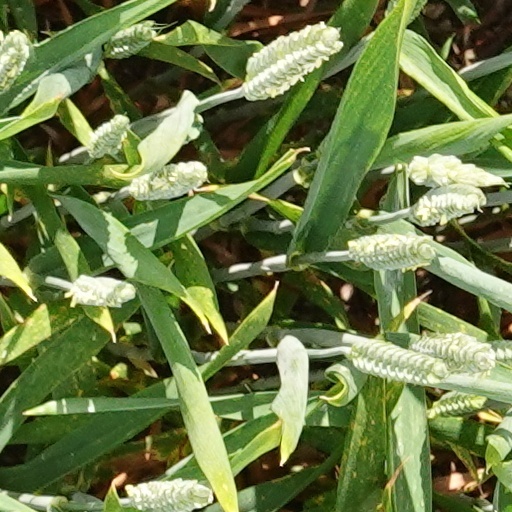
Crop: wheat